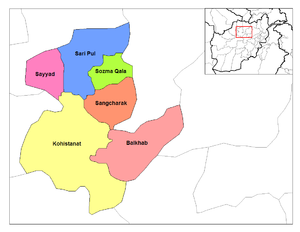
Sar-e Pol (provins)
Sar-e Pols provinser
Sar-e Pol-provinsen er en af Afghanistans 34 provinser. Den ligger i den nordlige del af landet. Administrationscenteret er byen Sar-e Pol. Provinsen grænser til Jowzjan, Balkh, Samangan, Bamiyan, Ghowr og Faryab.